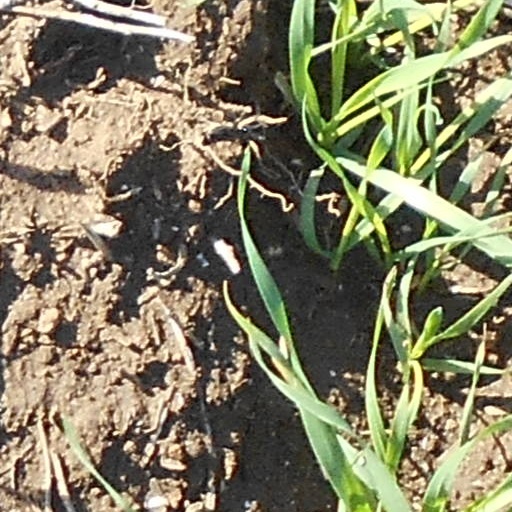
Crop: wheat